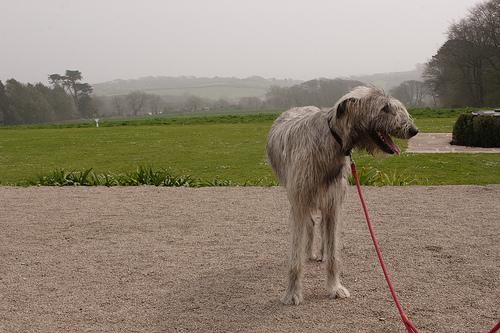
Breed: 224-n000039-Irish_wolfhound